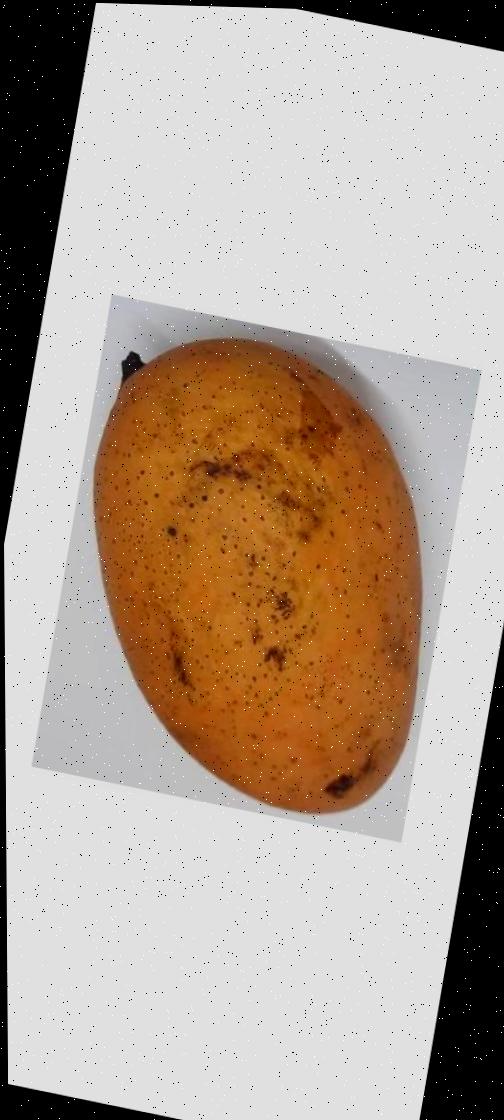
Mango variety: Ashshina Classic